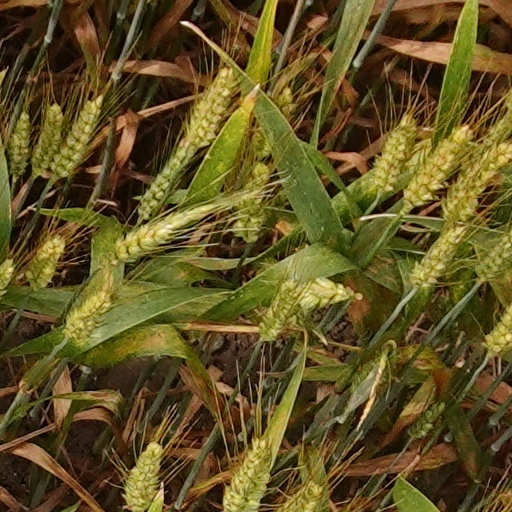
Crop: wheat